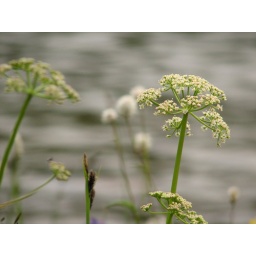
Wild flowers near lake